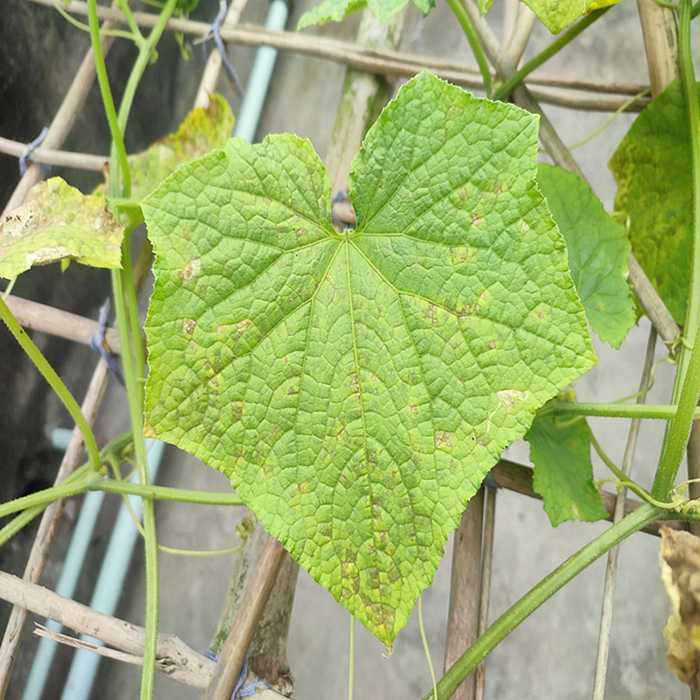
Plant: Cucumber
Label: Downy mildew